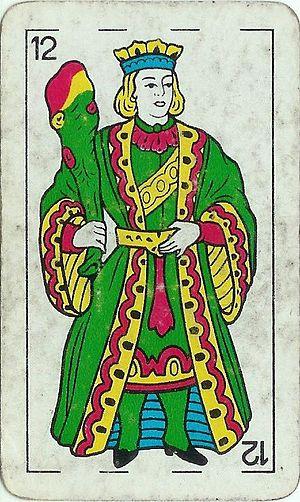
Une figure ou tête est une carte à jouer qui représente une personne.